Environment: real
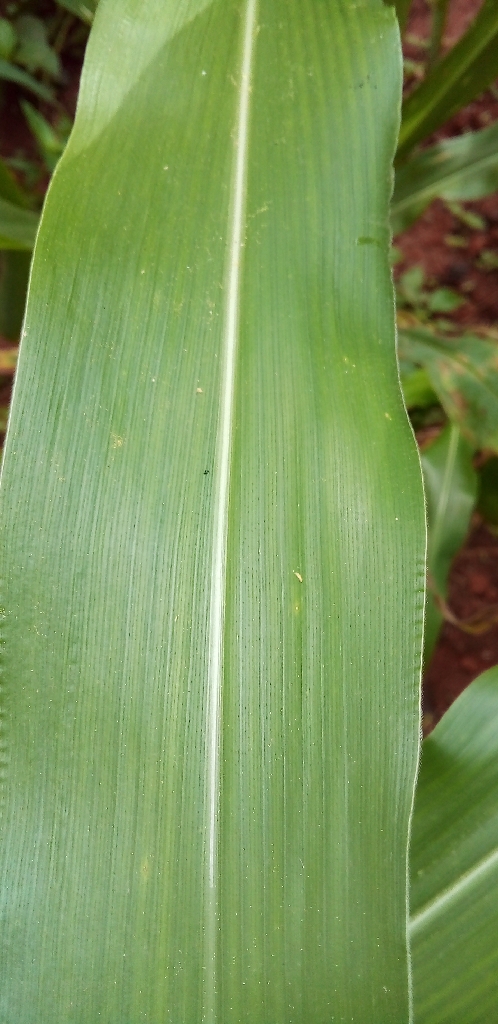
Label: healthy